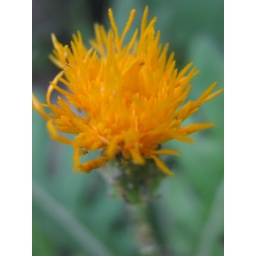
little bugs in yellow flower